Louis Paul Boon

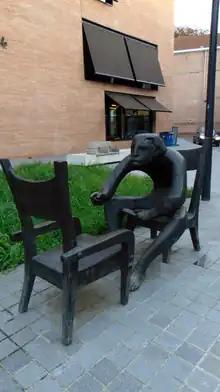
Statue of Louis Paul Boon

Boon was thought to have been shortlisted for a Nobel Prize in Literature in the late 1970s, and even received an invitation to appear at the Swedish Embassy, probably to be told that the Prize had been awarded to him. The day before the appointment he died at his writing table of a heart attack. Very little of his writing has been translated into English, but "De Kapellekensbaan" and "Zomer in Ter-Muren" are both available in English translation from Dalkey Archive Press as "Chapel Road" and "Summer in Termuren", and Paul Vincent's translation of "Mijn kleine oorlog" (as "My Little War") was published by Dalkey in 2009.